Sri Lanka Navy

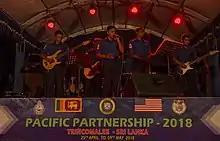
Members of the Sri Lanka Navy Band perform at Mattur Public Grounds during a community relations event in 2018.

The professional head of the navy is the Commander of the Navy (C of N) who reports directly to the Minister of Defence. The Commander of the Navy exercises operational and administrative control of the Navy from Naval Headquarters in "SLNS Parakrama", Colombo. He is assisted by the Chief of Staff (C of S); who along with Directors General and Directors comprise the "Board of Management" (BOM) and "Board of Directors" (BOD) of the Sri Lanka Navy.